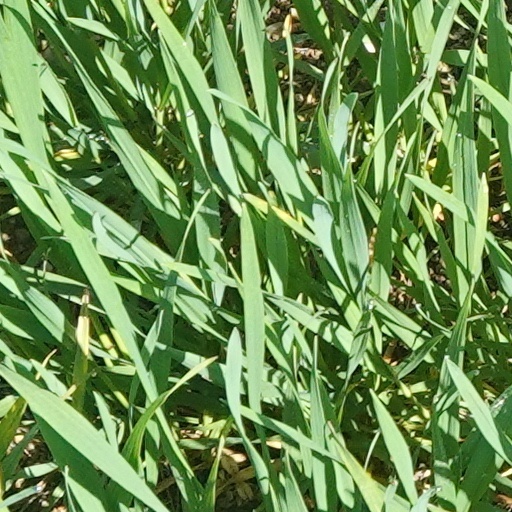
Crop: wheat